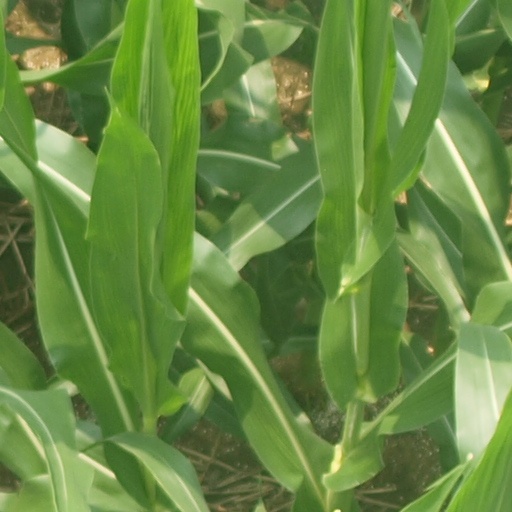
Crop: maize; corn